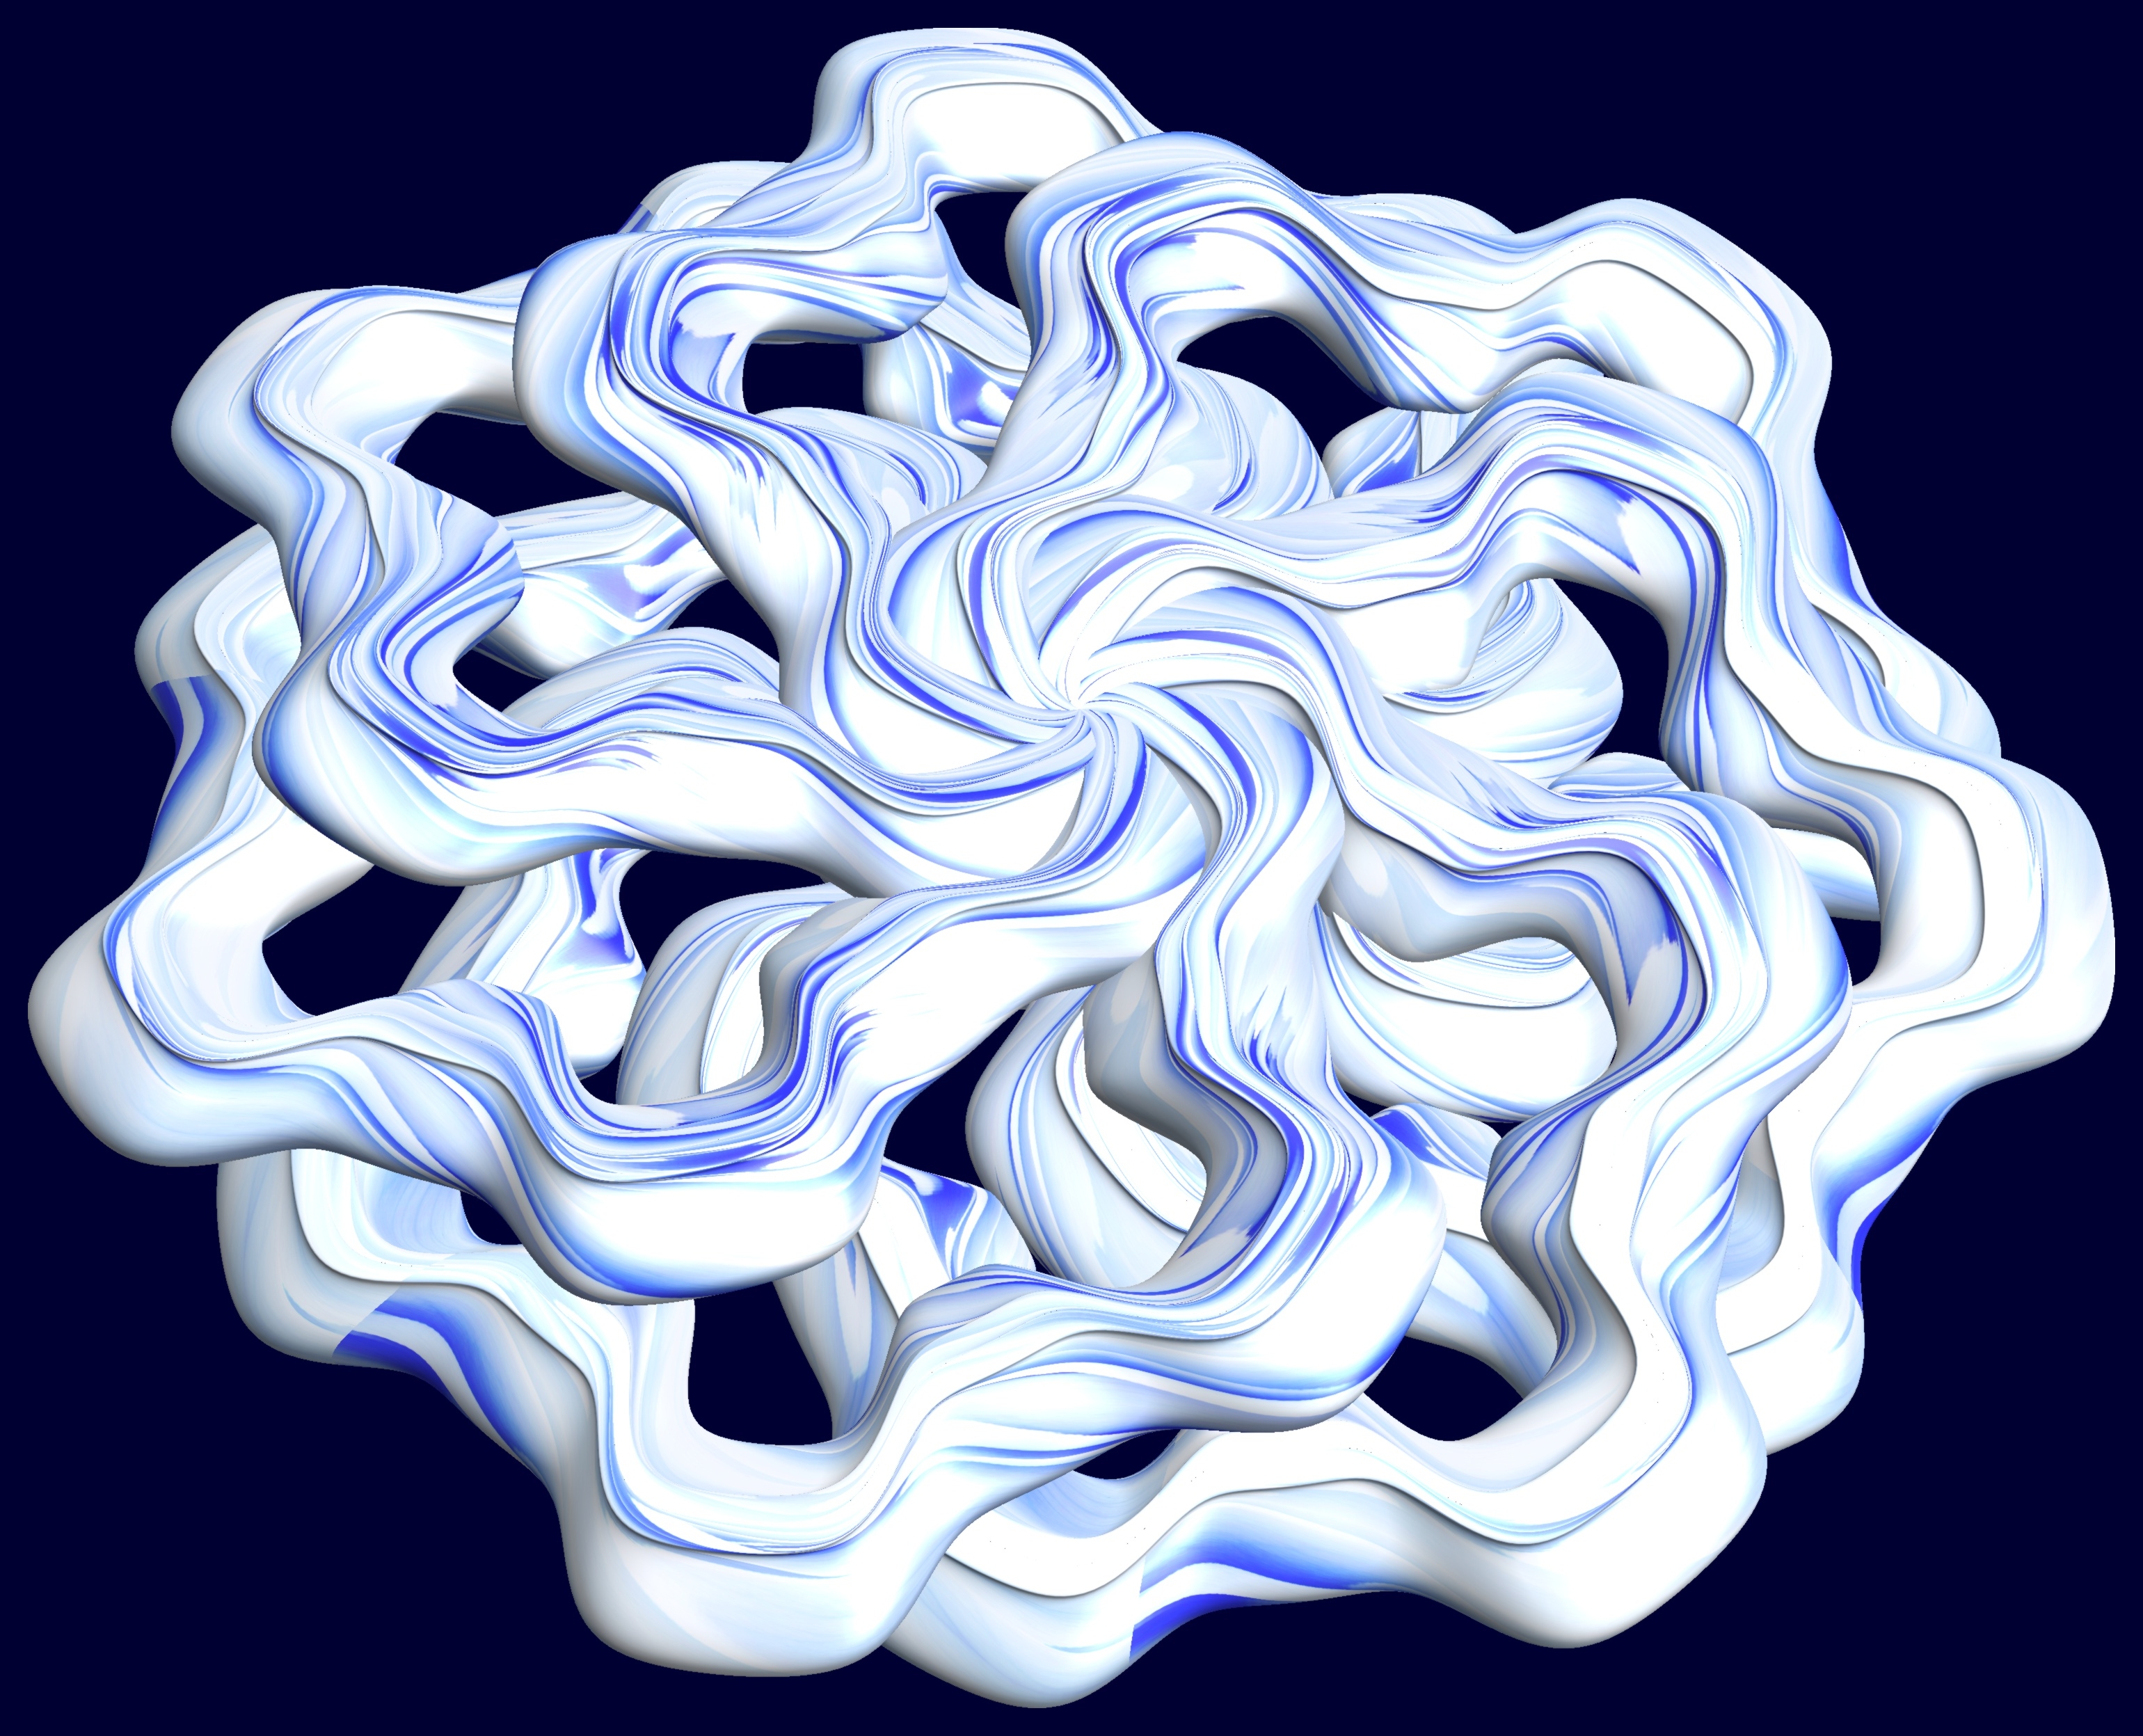
structure, texture, flower, pattern, geometry, lighting, sculpture, art, illustration, design, symmetry, 3d, graphic, organ, shape, torus, mathematica, cg, parametricplot3d, code, program, algorithm, mapping, geometricsculpture, pentagram, squarewave